Neeyat (1980 film)

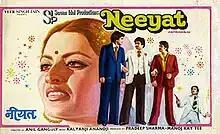
Theatrical release poster

Neeyat ( "Intention") is a 1980 Indian Hindi-language romantic action film, produced by Pradeep Sharma and Manoj Kaytee under the Screen Idol Productions banner and directed by Anil Ganguly. It stars Shashi Kapoor, Jeetendra, Rakesh Roshan, Rekha and Kalyanji Anandji composed the music.